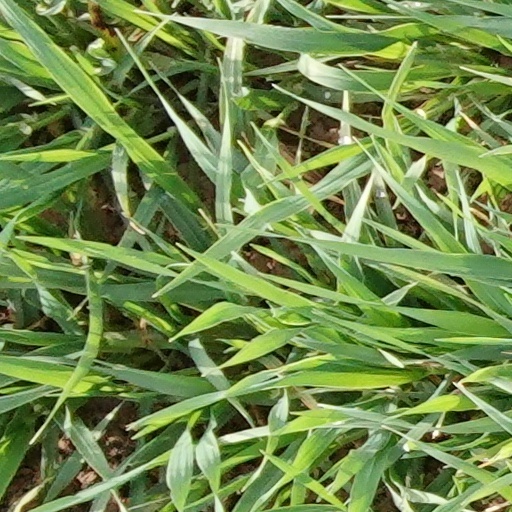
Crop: wheat